Spider

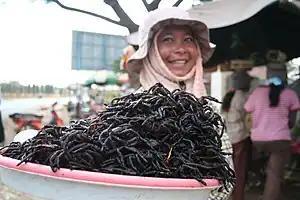
Cooked tarantulas are considered a delicacy in Cambodia.

In addition to accounting for over 90% of spider species, the Araneomorphae, also known as the "true spiders", include orb-web spiders, the cursorial wolf spiders, and jumping spiders, as well as the only known herbivorous spider, "Bagheera kiplingi". They are distinguished by having fangs that oppose each other and cross in a pinching action, in contrast to the Mygalomorphae, which have fangs that are nearly parallel in alignment.